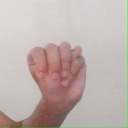
अक्षर: म